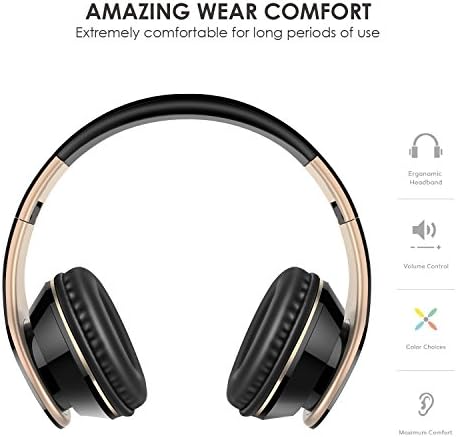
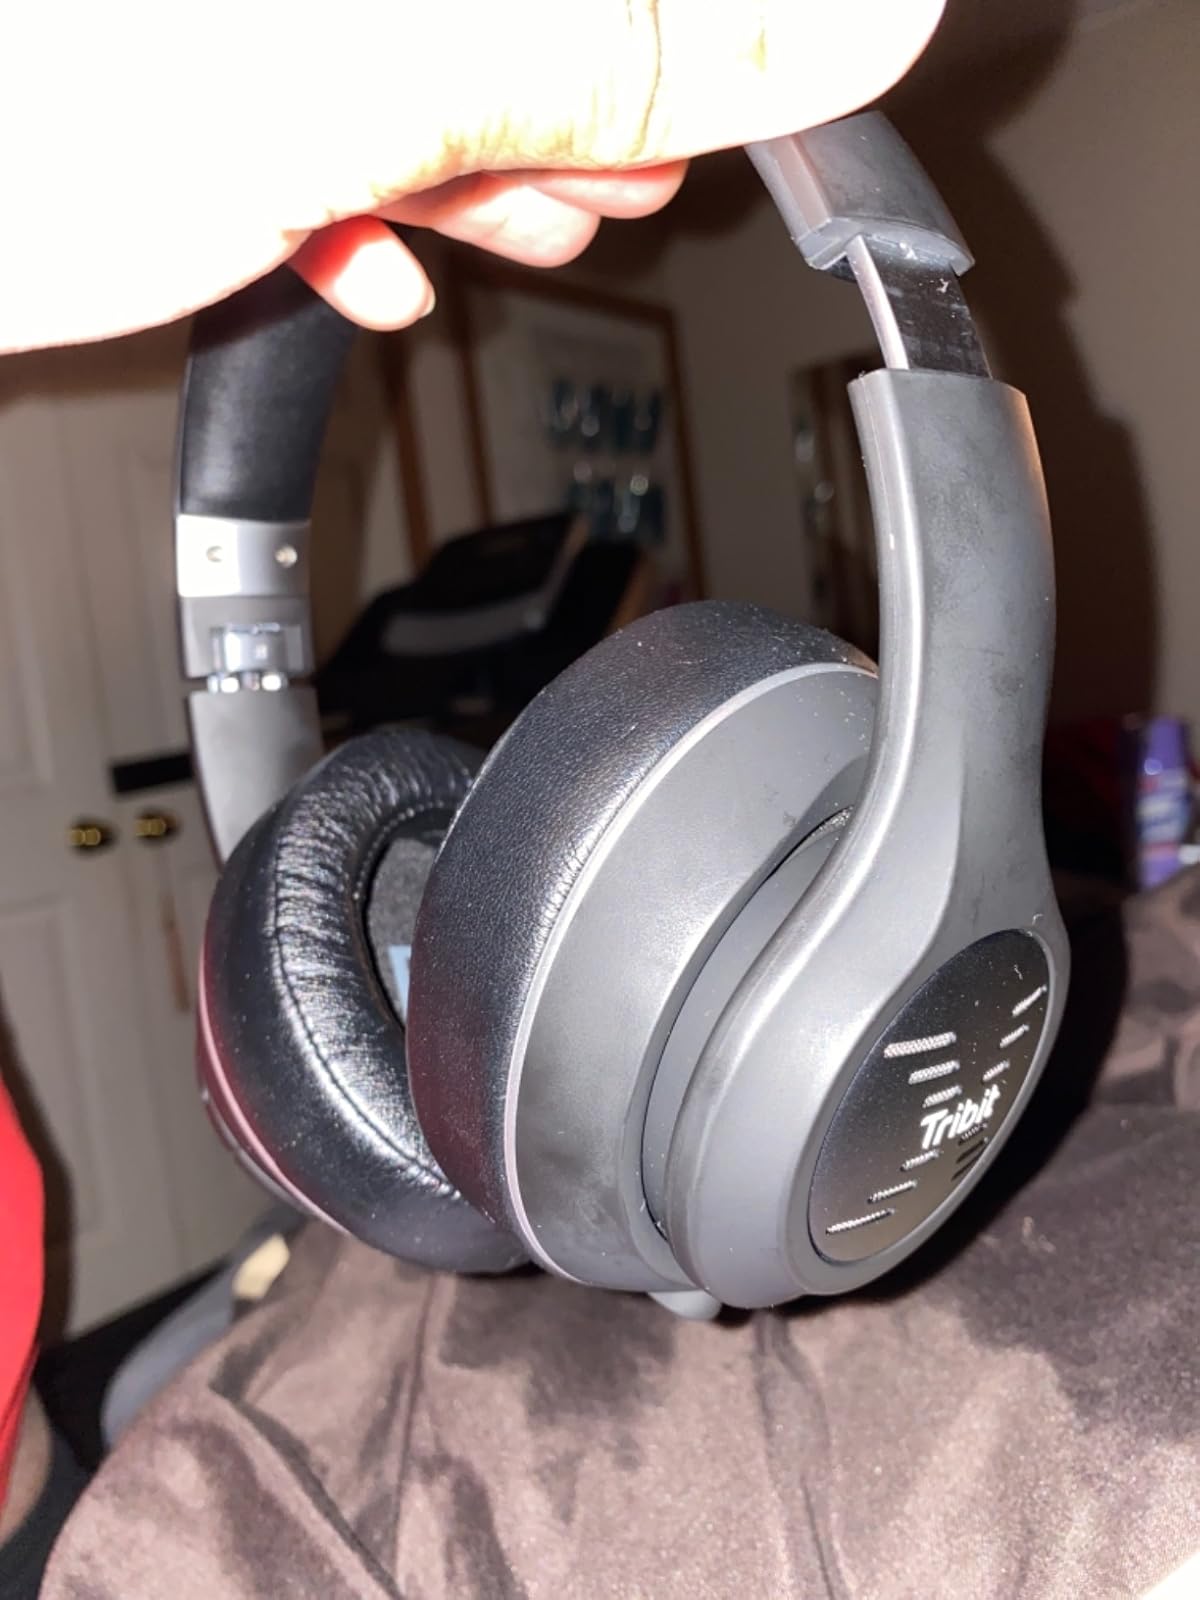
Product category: headphones
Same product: no